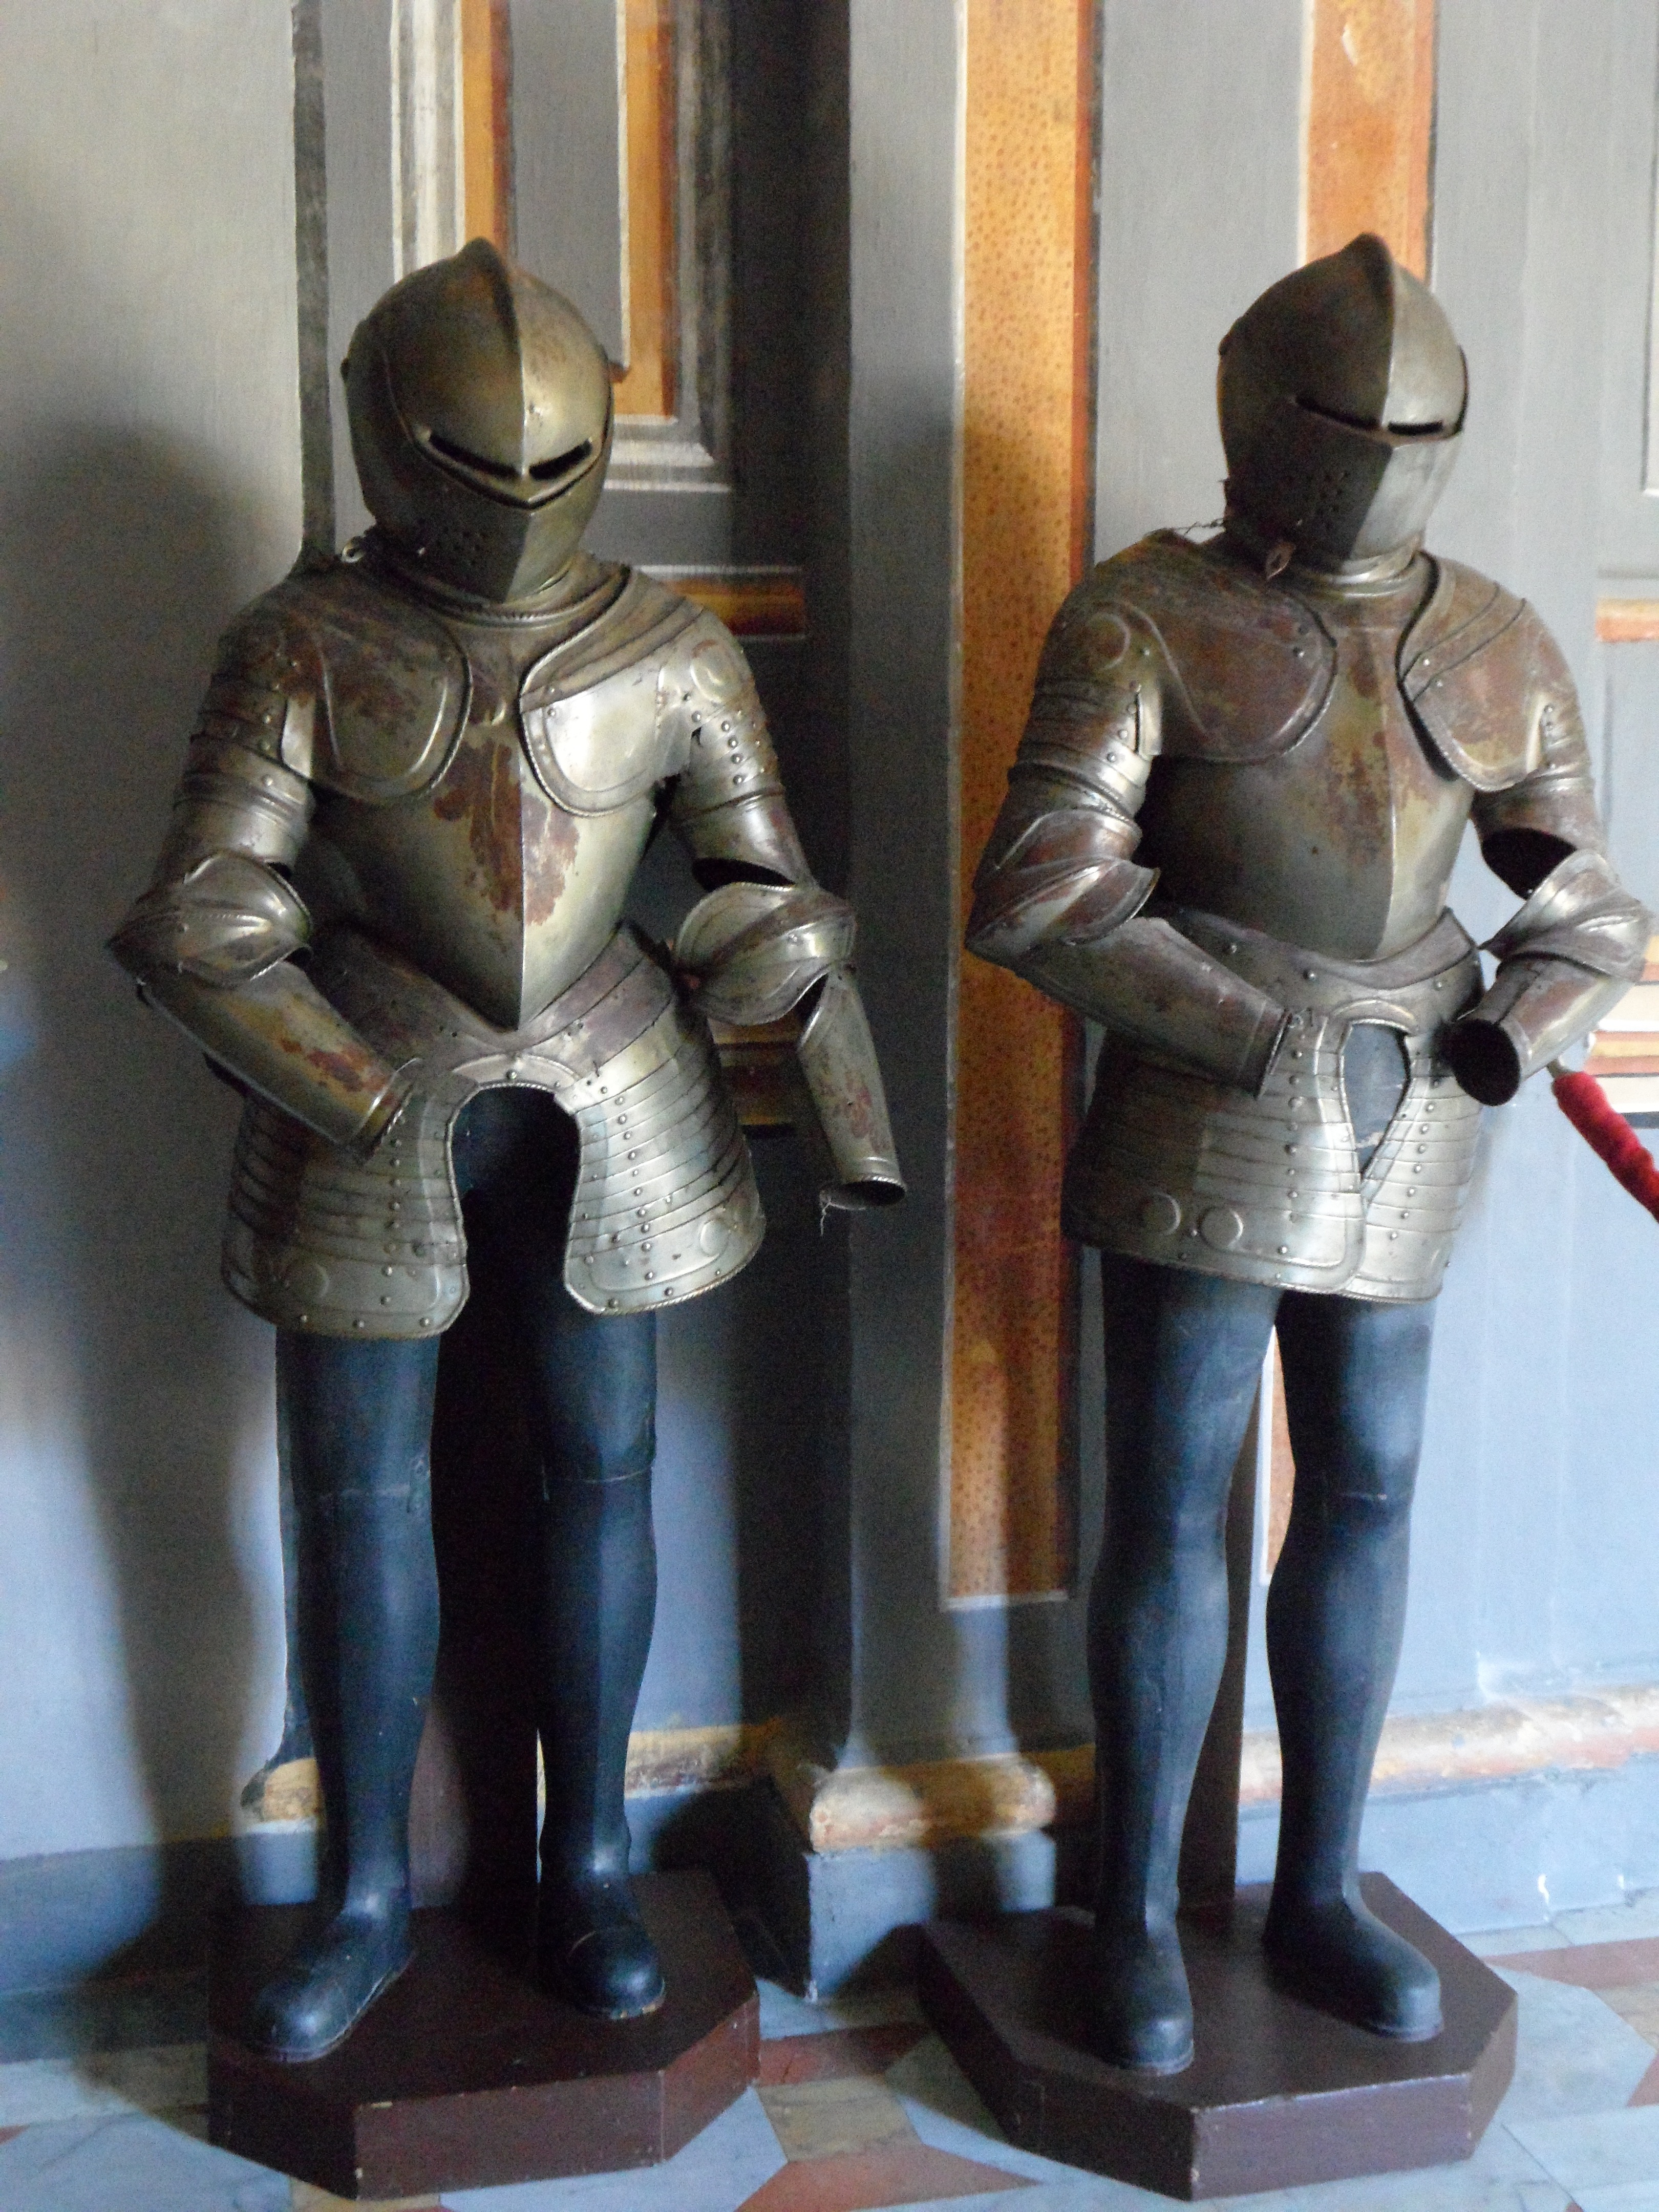
monument, statue, museum, metal, castle, toy, sculpture, art, knight, history, action figure, protection, armour, historically, middle ages, armor, ritterruestung